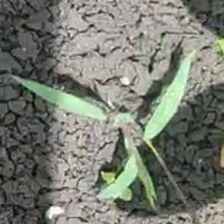
Weed species: Digitaria_SP_(Digitaria Sanguinalis )